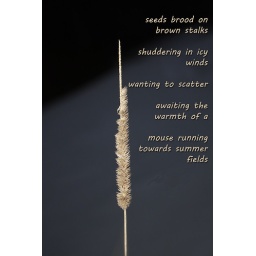
seeds brood on brown stalksshuddering in icy windswanting to scatterawaiting the warmth of amouse running towards summer fields